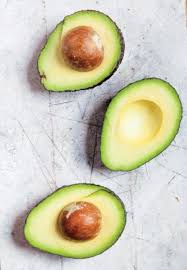
Label: Avocado